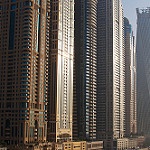
Label: buildings